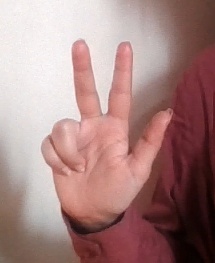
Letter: al